Scutosaurus

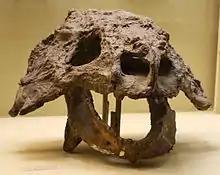
"Scutosaurus" skull

Pareiasaurs were among the largest reptiles during the Permian. "Scutosaurus" is a rather large pareiasaur, measuring about in length and weighing up to . The entire body would have been covered in rough osteoderms, which feature a central boss with a spine. These osteoderms appear to have been largely separate from each other, but may have been closely sutured together over the shoulder and pelvis as in "Elginia". The limbs bore small conical studs. Pareiasaurs feature a short stout body, and a short tail. "Scutosaurus" has 19 presacral vertebrae. Pareiasaurs, as well as many other common herbivorous Permian tetrapods, had a large body, barrel-shaped ribcage, and engorged limbs and pectoral and pelvic girdles. The pareiasaur shoulder blade is large, plate-like, slightly expanded towards the arm, and vertically oriented. The acromion (which connects to the large clavicle) is short and blunt, like those of early turtles, and is placed at the bottom of the shoulder blade. In articulated specimens (where the positions of the jointed bones has been preserved), there is a small gap between the clavicle and the shoulder blade. Early pareiasaurs have a cleithrum which runs along the shoulder blade, but later ones including "Scutosaurus" lost this. The digits on the hands and feet are short. The dorsal vertebrae are short, tall, and robust, and supported large and strongly curved ribs. The broad torso may have conferred an expansive digestive system.